IBM railway station

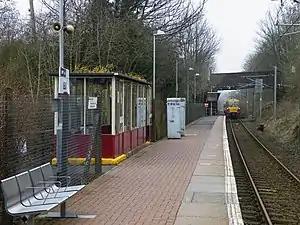
The platform of the former IBM station

IBM railway station (formerly known as IBM Halt) is a currently disused railway station on the Inverclyde Line, west of .